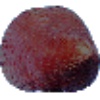
Label: Salak 1